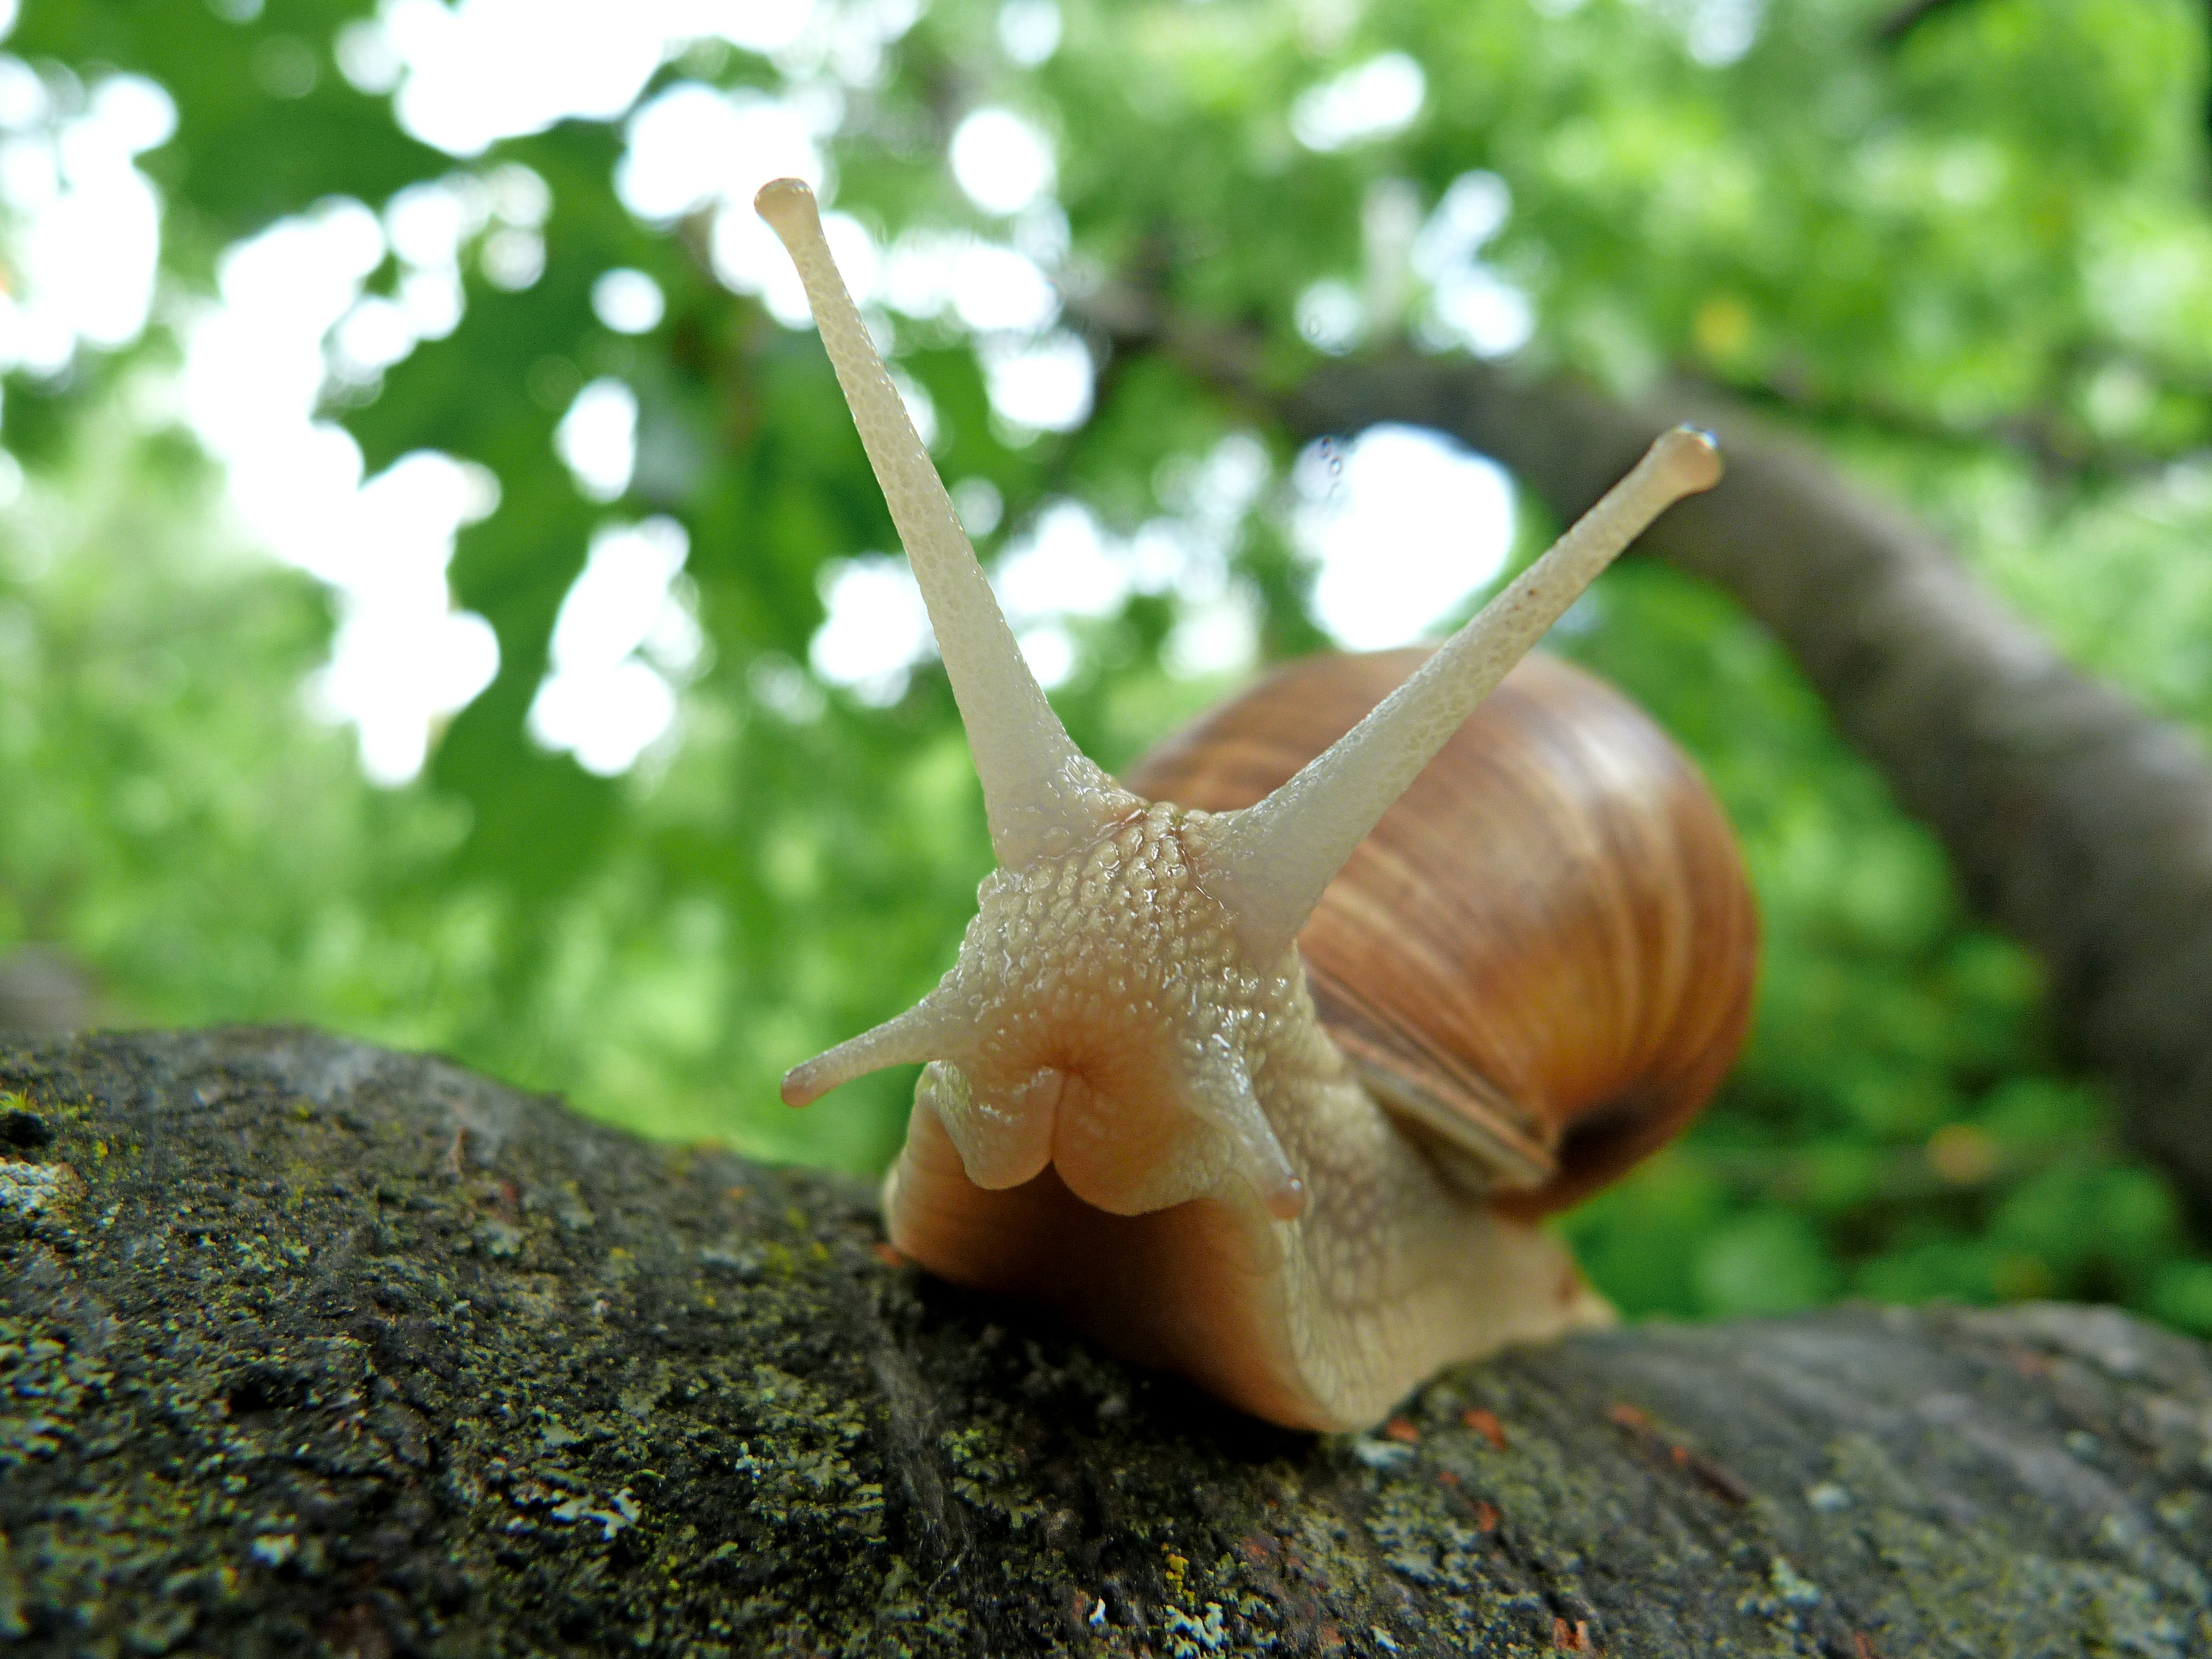
nature, leaf, wildlife, green, macro, botany, flora, fauna, invertebrate, close up, snail, slow, molluscs, slug, snails, macro photography, from the front, sea snail, snails and slugs